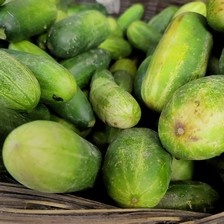
Label: cucumber